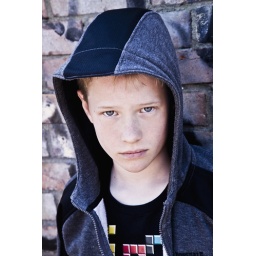
A hooded boy leaning against a graffitied brick wall looking into the camera.